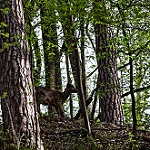
Label: forest